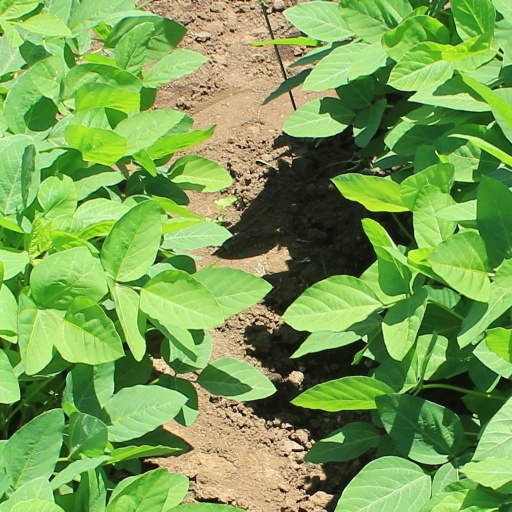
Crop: soybean